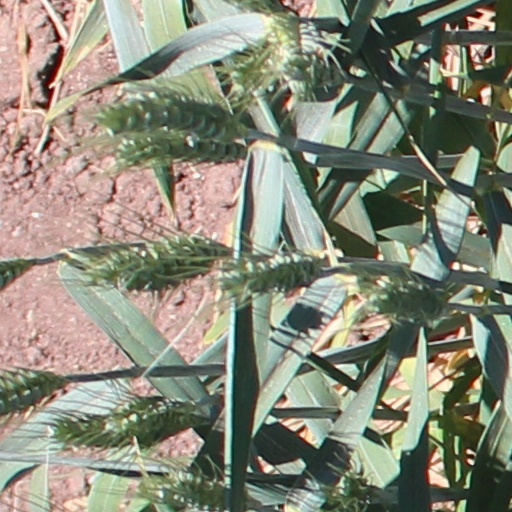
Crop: wheat